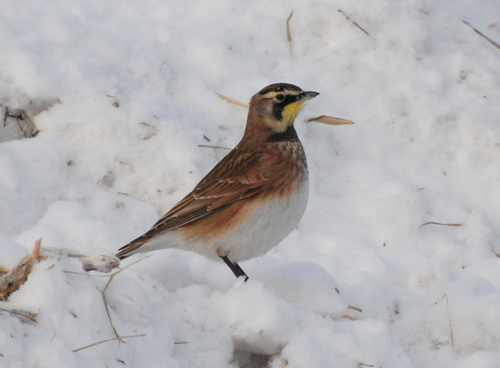
the tarsus is black the throat is yellow the nelly is white and the back of the bird is reddish brown.
the bird has a white abdomen and brown side, together with a brown and black colored coverts.
a fat bird with a white underbelly and brown wings.
a small bird with a white belly, and a reddish-brown color on it's head and wings.
this bird has a white belly and breast with a brown crown and black superciliary.
this bird has wings that are brown and has a white belly
this bird has a white belly, brown wingbars, and a black crown.
this bird is brown with white and has a very short beak.
this brown bird has a white belly and abdomen and yellow throat.
this bird has black legs, eyes, and cheek patches, and a very small black beak.
Species: Horned Lark